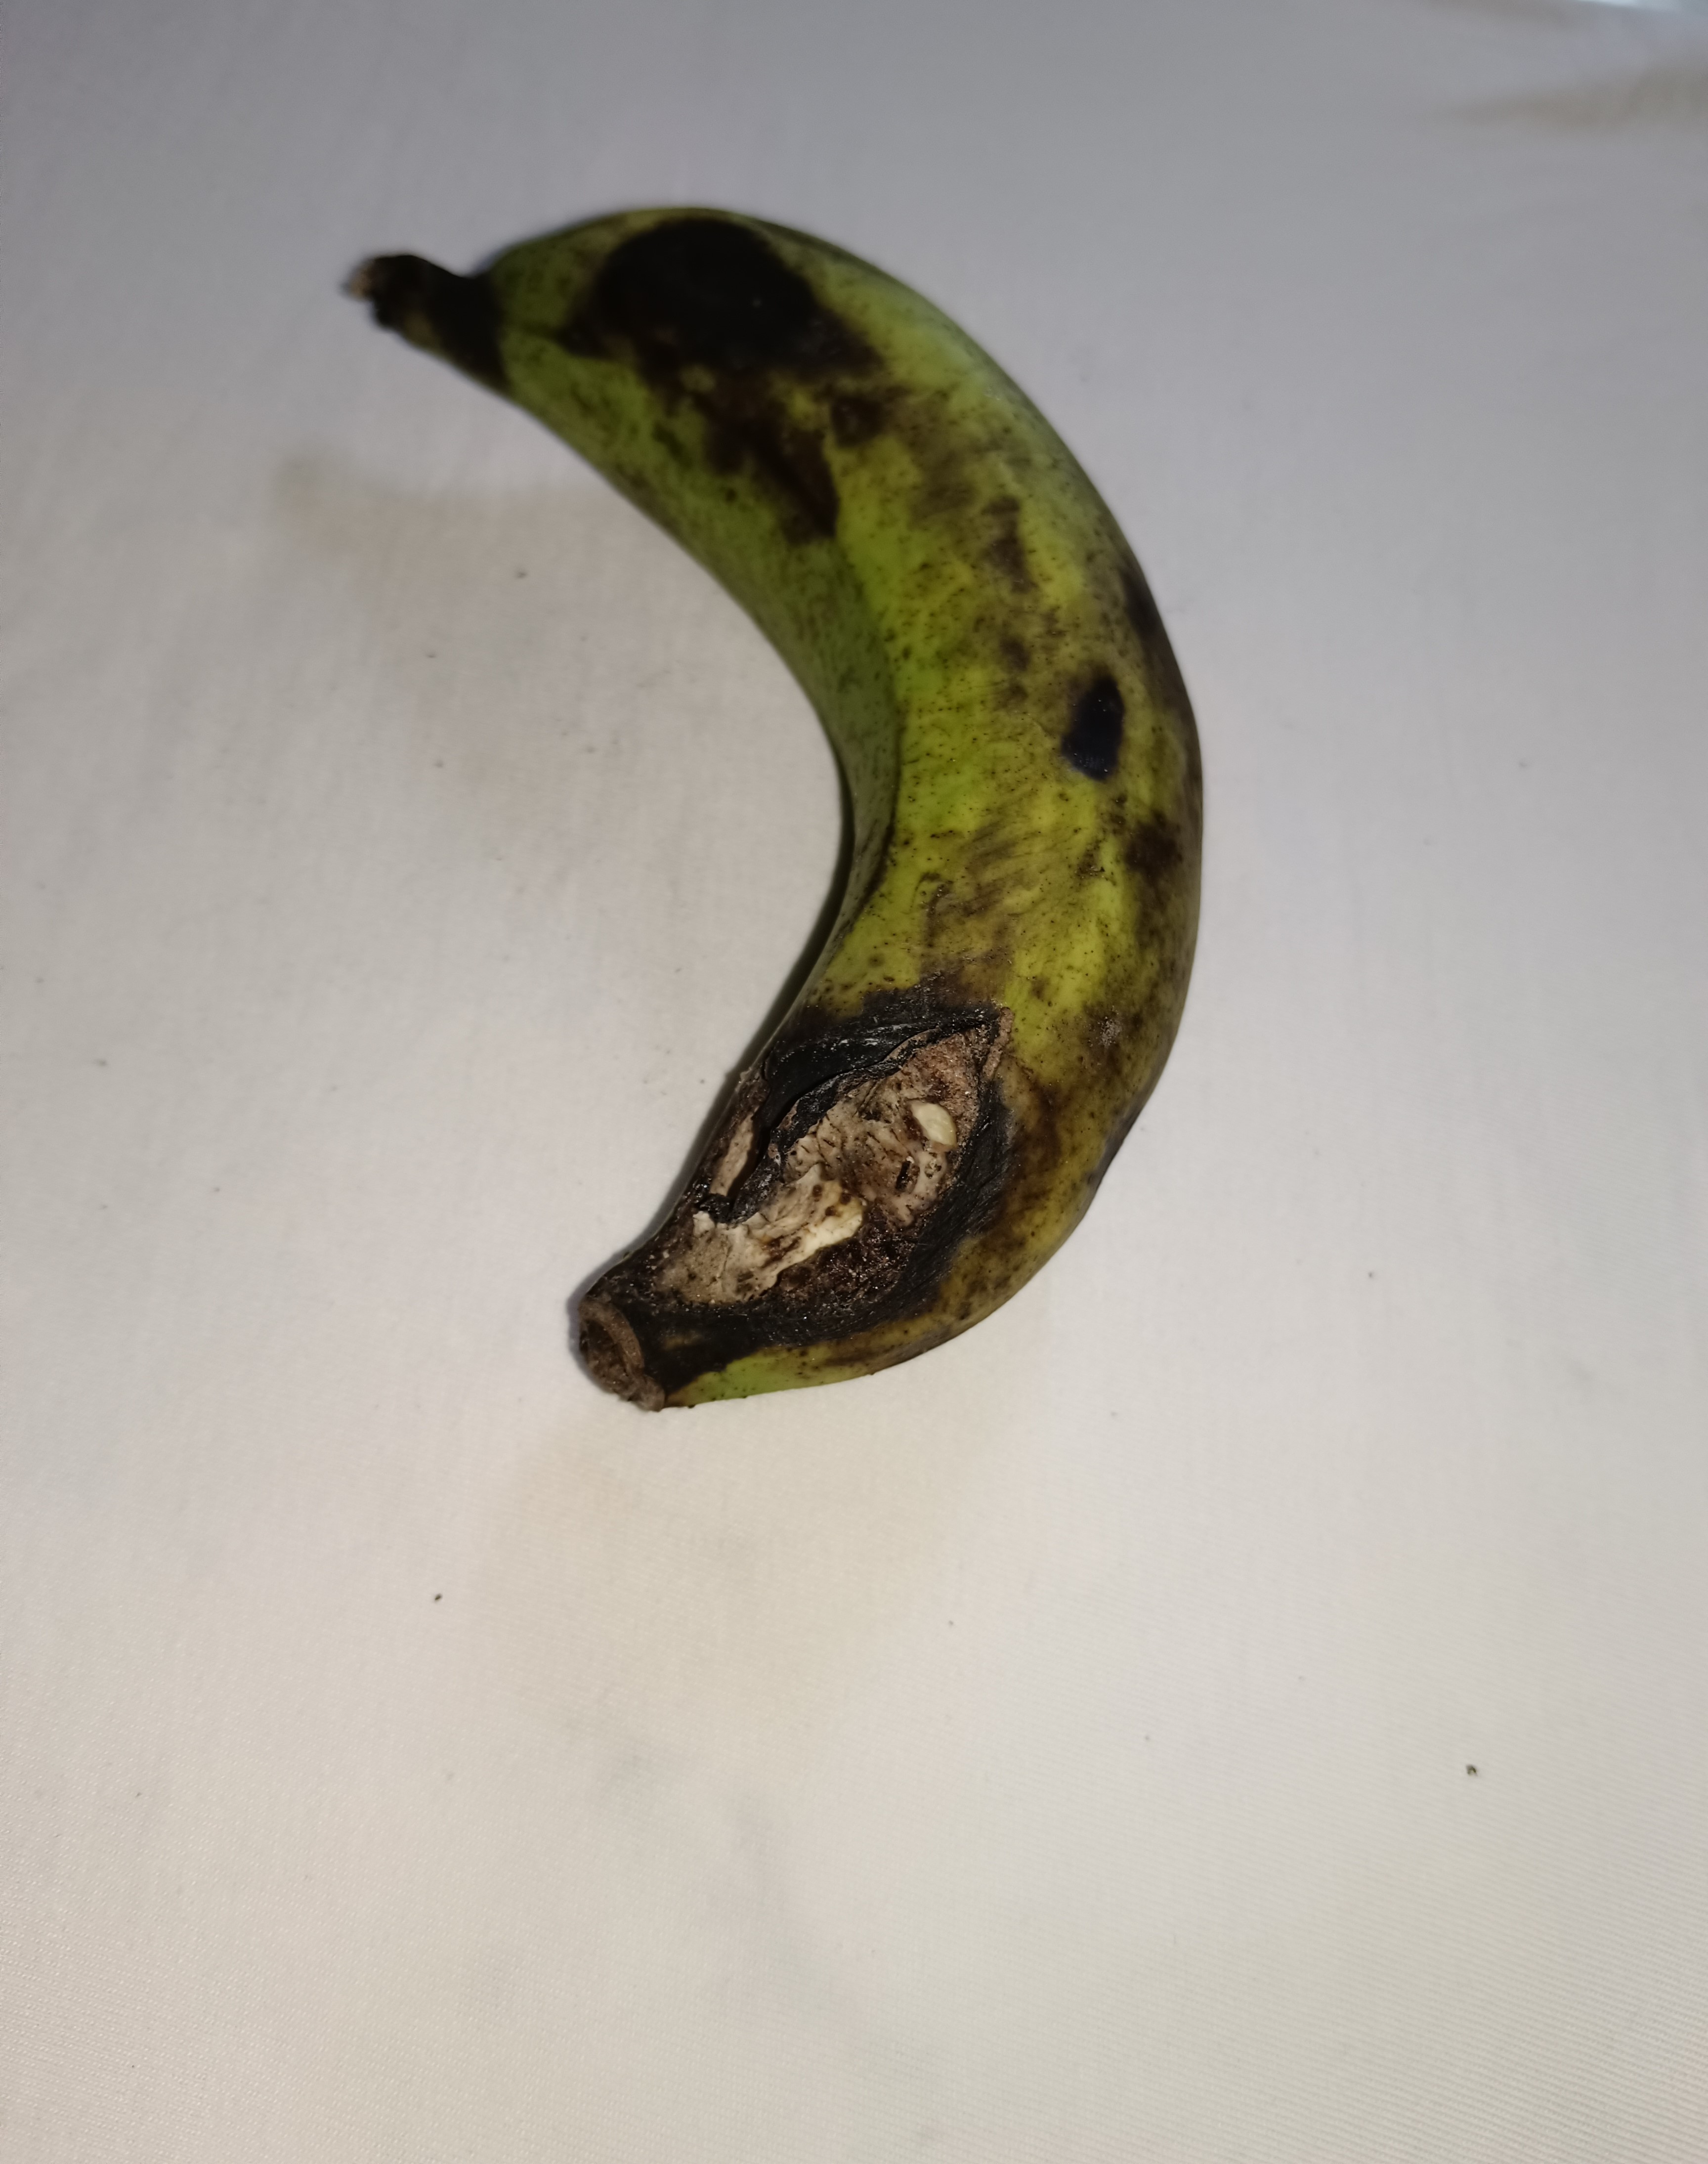
Banana variety: Shagor